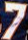
Number: 7